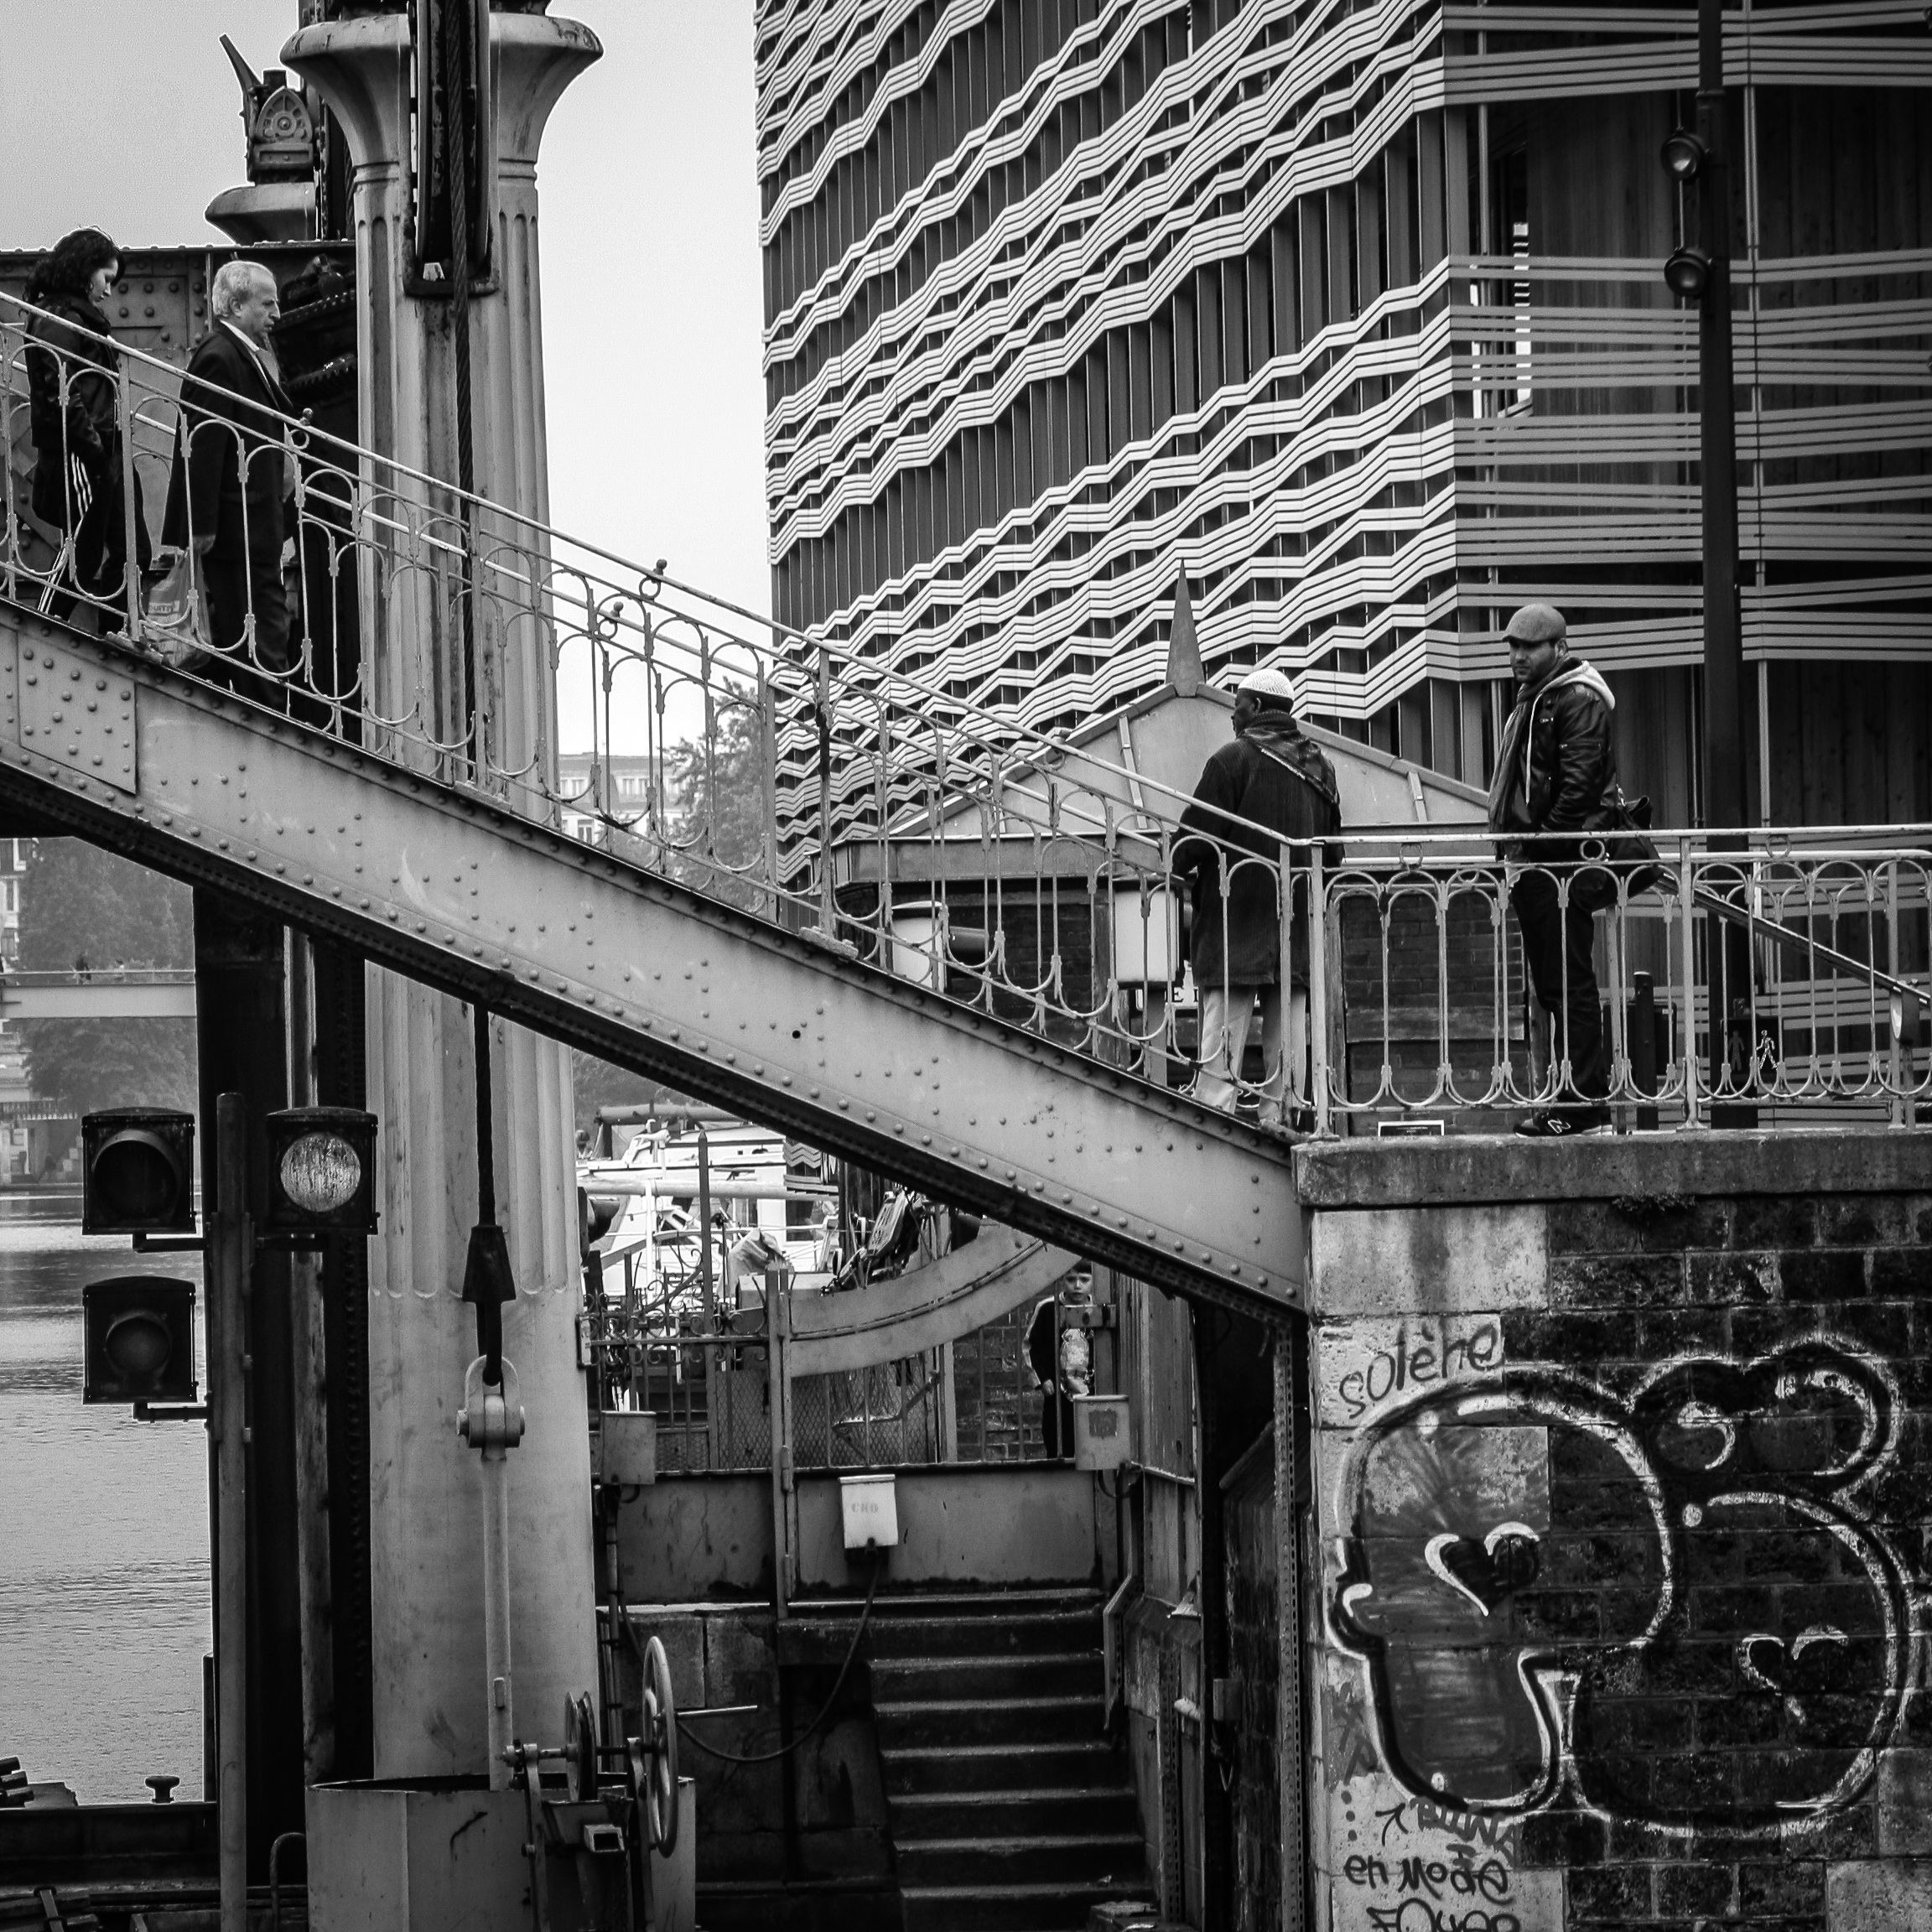
black and white, architecture, road, white, street, perspective, alley, city, paris, cityscape, downtown, black, monochrome, infrastructure, lock, channel, shape, metropolis, urban area, monochrome photography